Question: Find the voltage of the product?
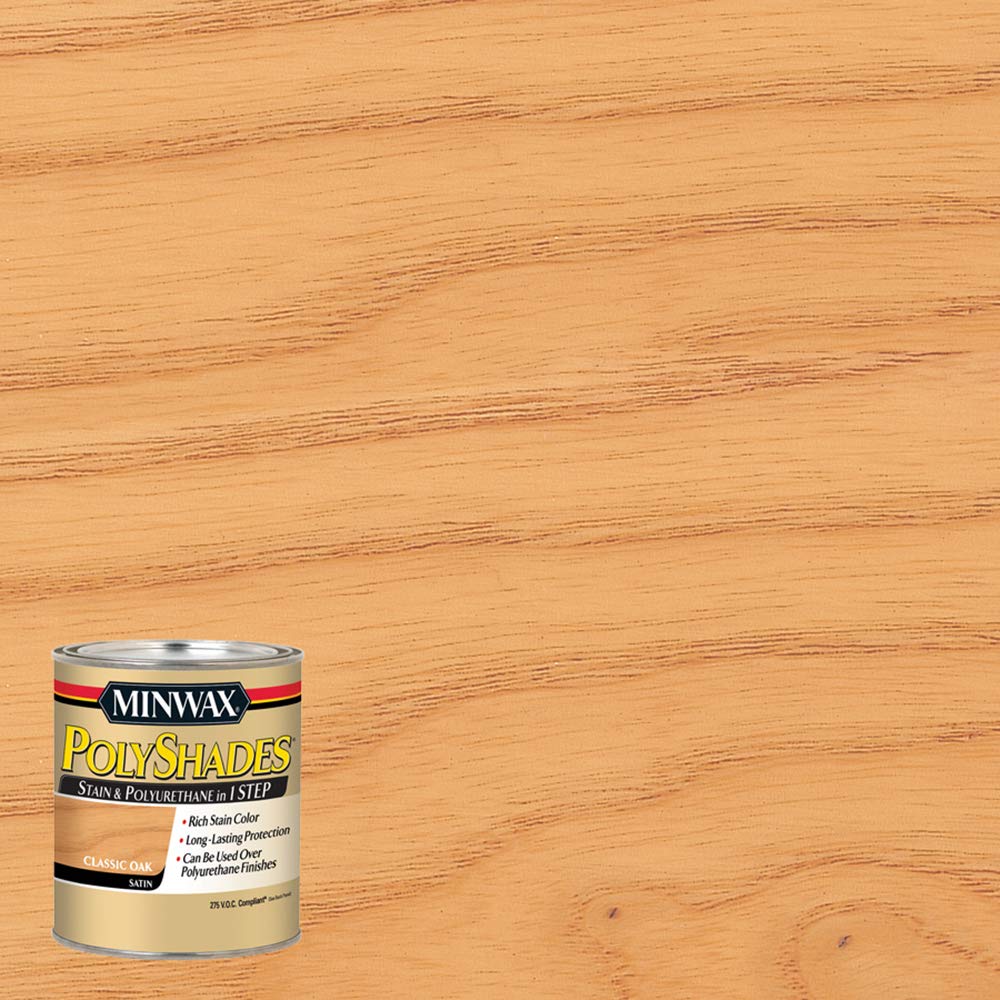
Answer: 275.0 volt